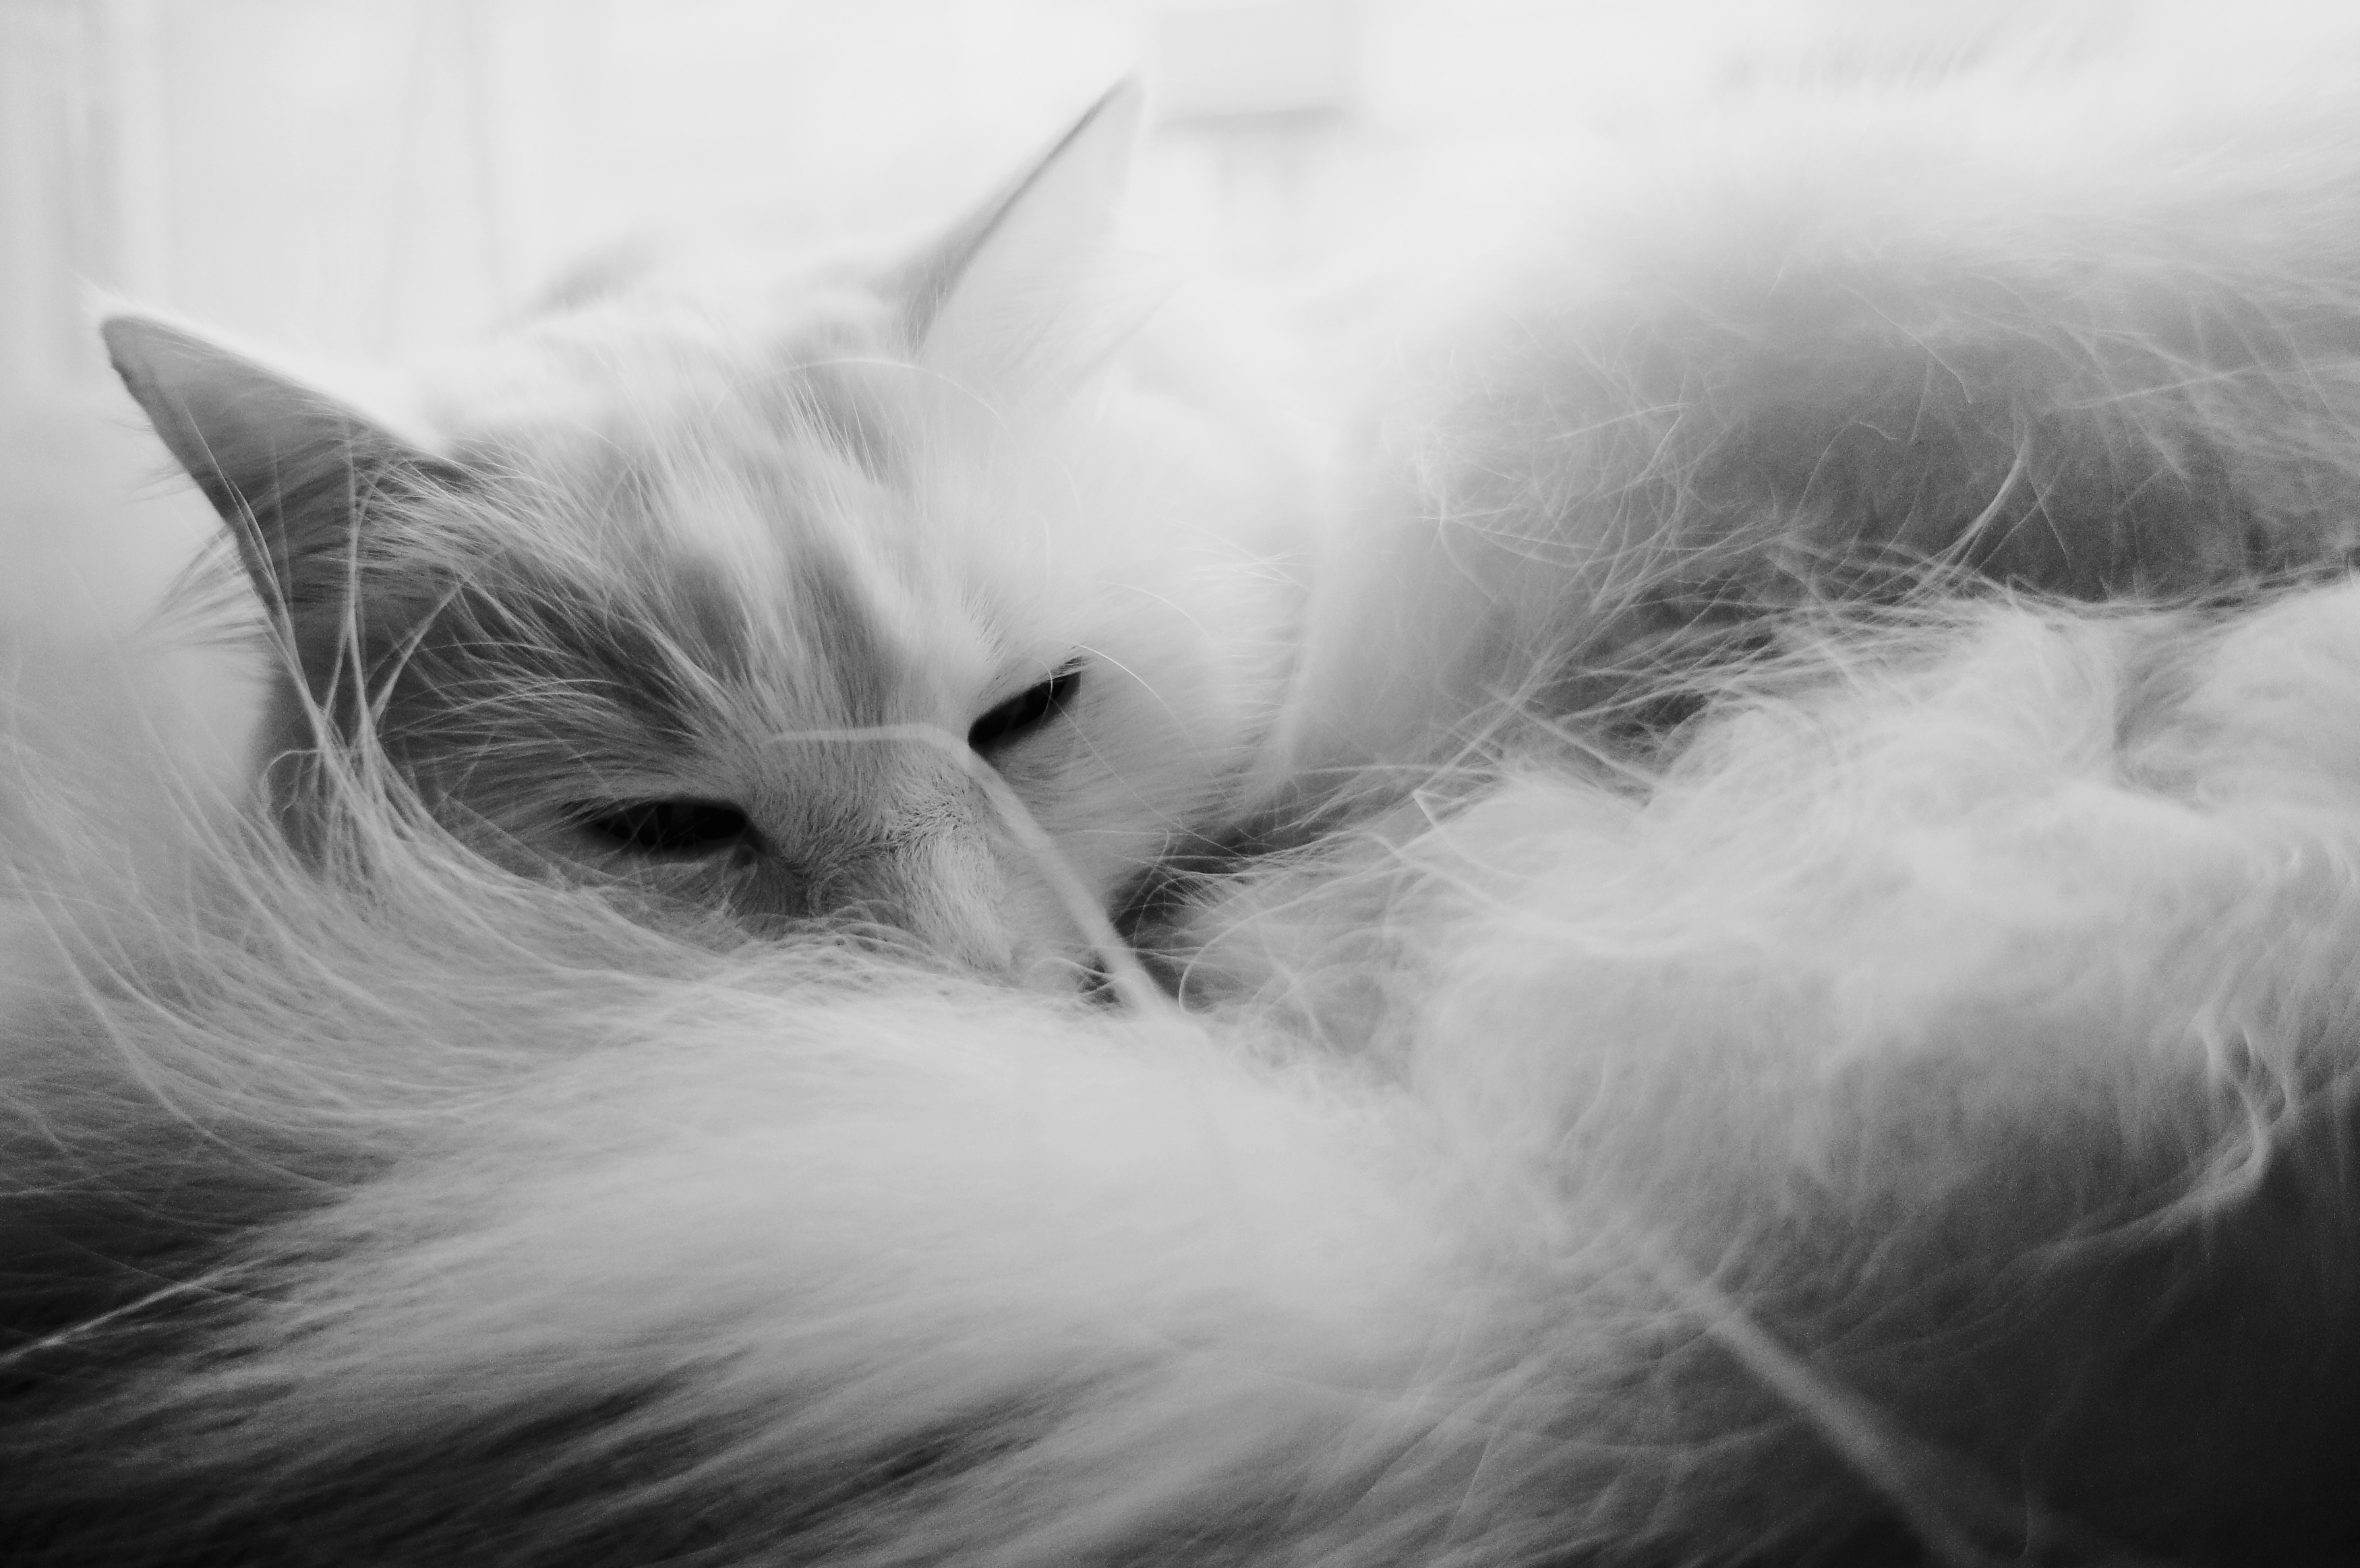
black and white, white, photography, animal, cat, mammal, black, monochrome, close up, nose, whiskers, eye, skin, vertebrate, monochrome photography, small to medium sized cats, cat like mammal, birman